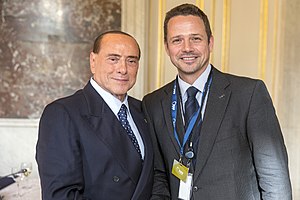
Rafał Trzaskowski / Politisk karriere
Trzaskowski (højre) og Italiens tidligere premierminister, Silvio Berlusconi, (venstre) i 2017
Rafał Kazimierz Trzaskowski er en polsk politiker, nuværende borgmester i Warszawa samt statskundskaber med speciale i med speciale i europæiske studier.